Full dress uniform

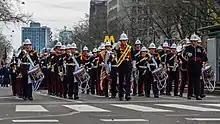
The Band of Her Majesty's Royal Marines in full dress uniform (2015), led by the Drum Major (centre) and Director of Music (right)

Since the mid-18th century, when naval uniforms were introduced, flag officers had different full-dress and undress versions, the latter being worn from day to day, the former only for formal occasions. By the late nineteenth century, an officer's full dress uniform consisted of a navy double-breasted tailcoat with white facings edged in gold (on the collar and cuff-slashes), gold lace (indicating rank) on the cuffs, epaulettes, sword and sword-belt, worn with gold-laced trousers (except for sublieutenants and warrant officers) and a cocked hat. This order of uniform lasted through the first half of the twentieth century. It was not worn for the duration of the Second World War, and was officially placed 'in abeyance' in 1949 (with permission being given at the same time for medals and swords to be worn with the undress jacket on state occasions). Full dress was, however, subsequently worn by senior naval officers at the coronation of Elizabeth II.